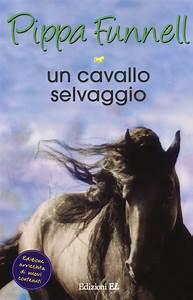
horse